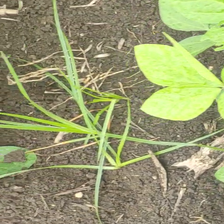
Weed species: Lavhala_(Cyperus_Rotundus)